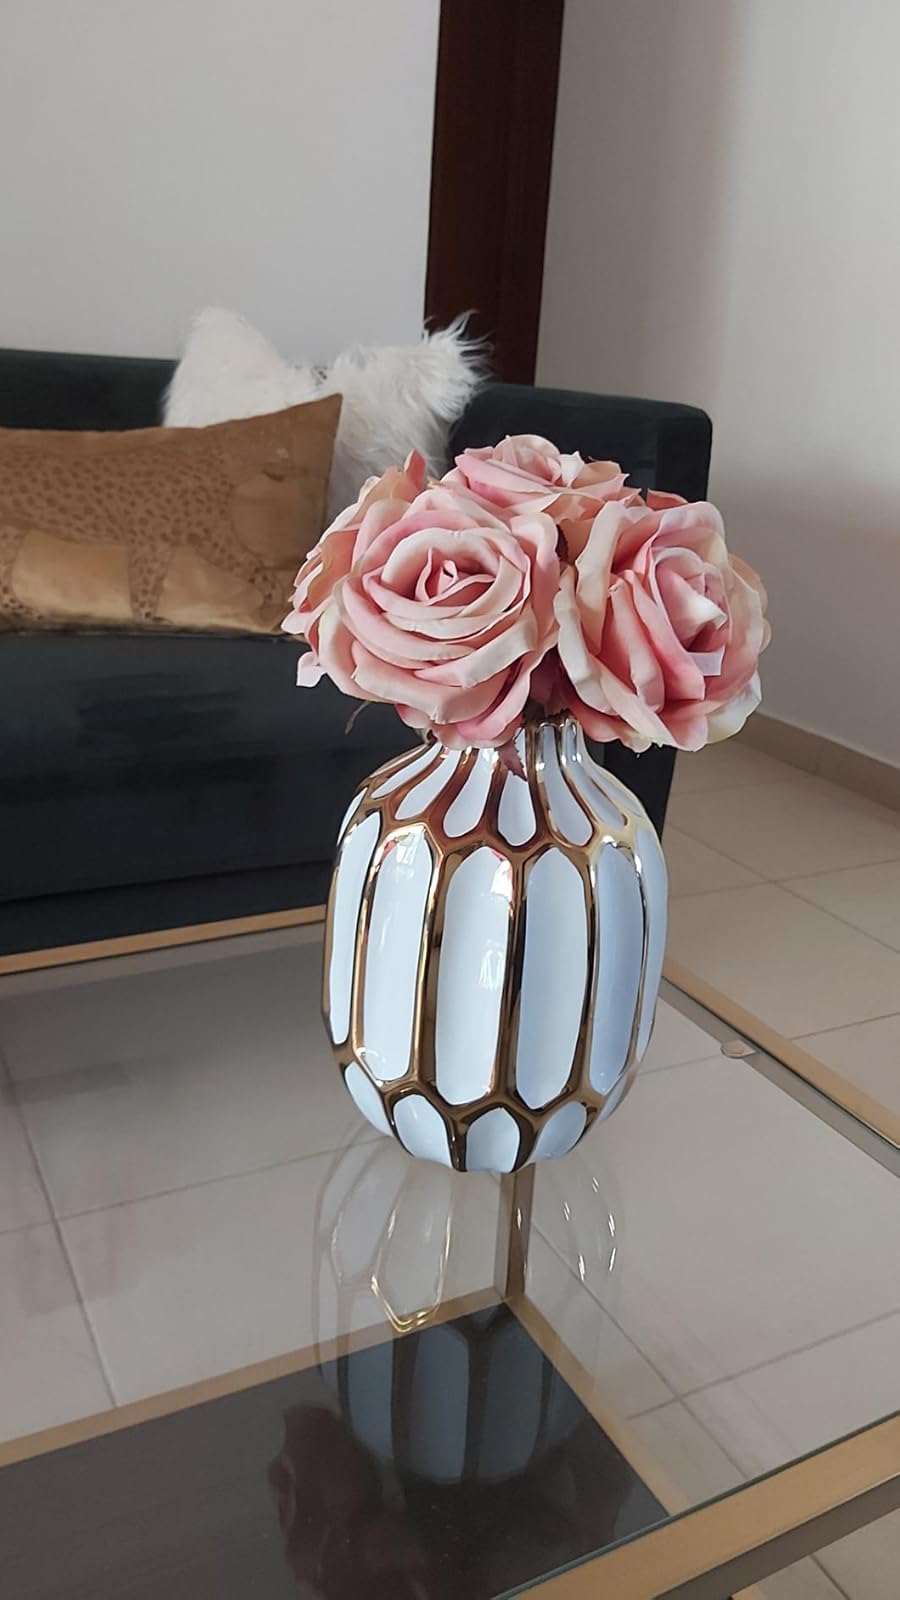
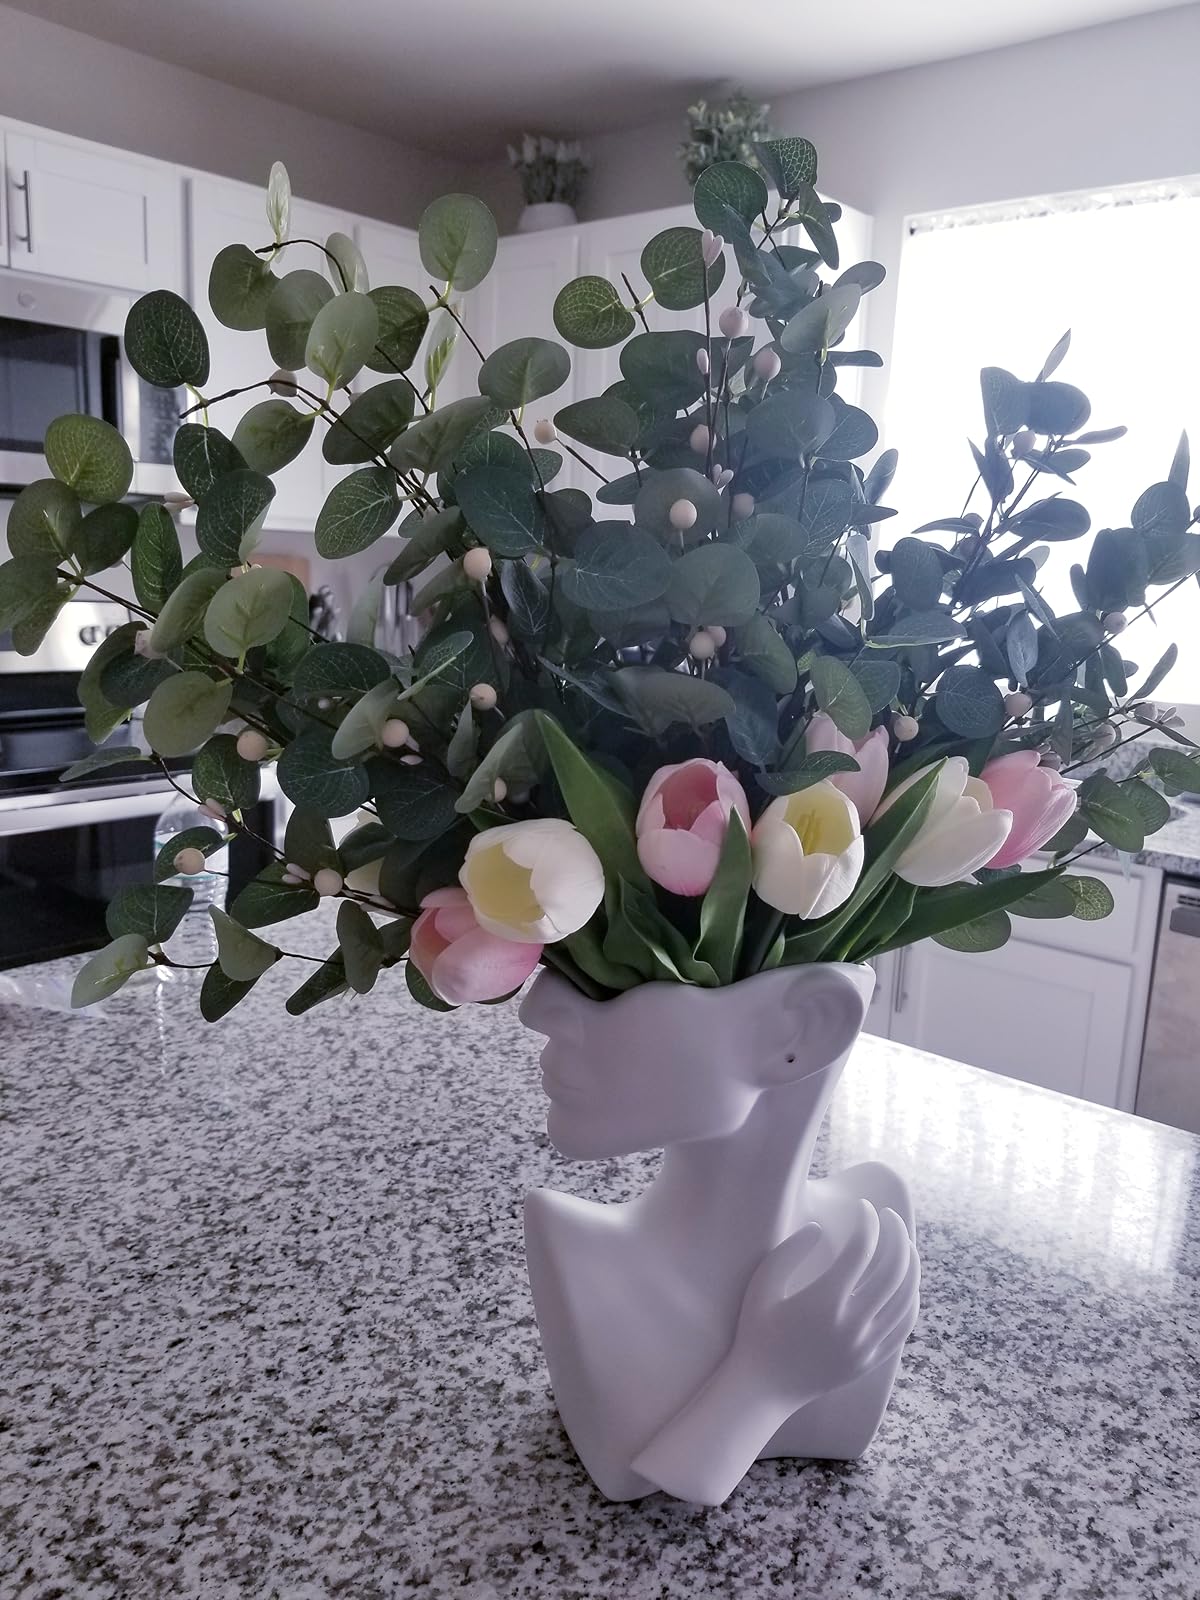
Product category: vase
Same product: no